Casa Fernando Pessoa

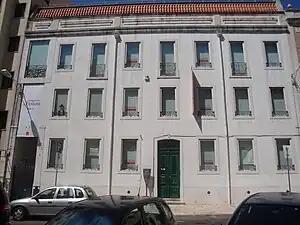
Casa Fernando Pessoa in Campo de Ourique.

Casa Fernando Pessoa ("Fernando Pessoa House") is a cultural center in Campo de Ourique of Lisbon, Portugal.